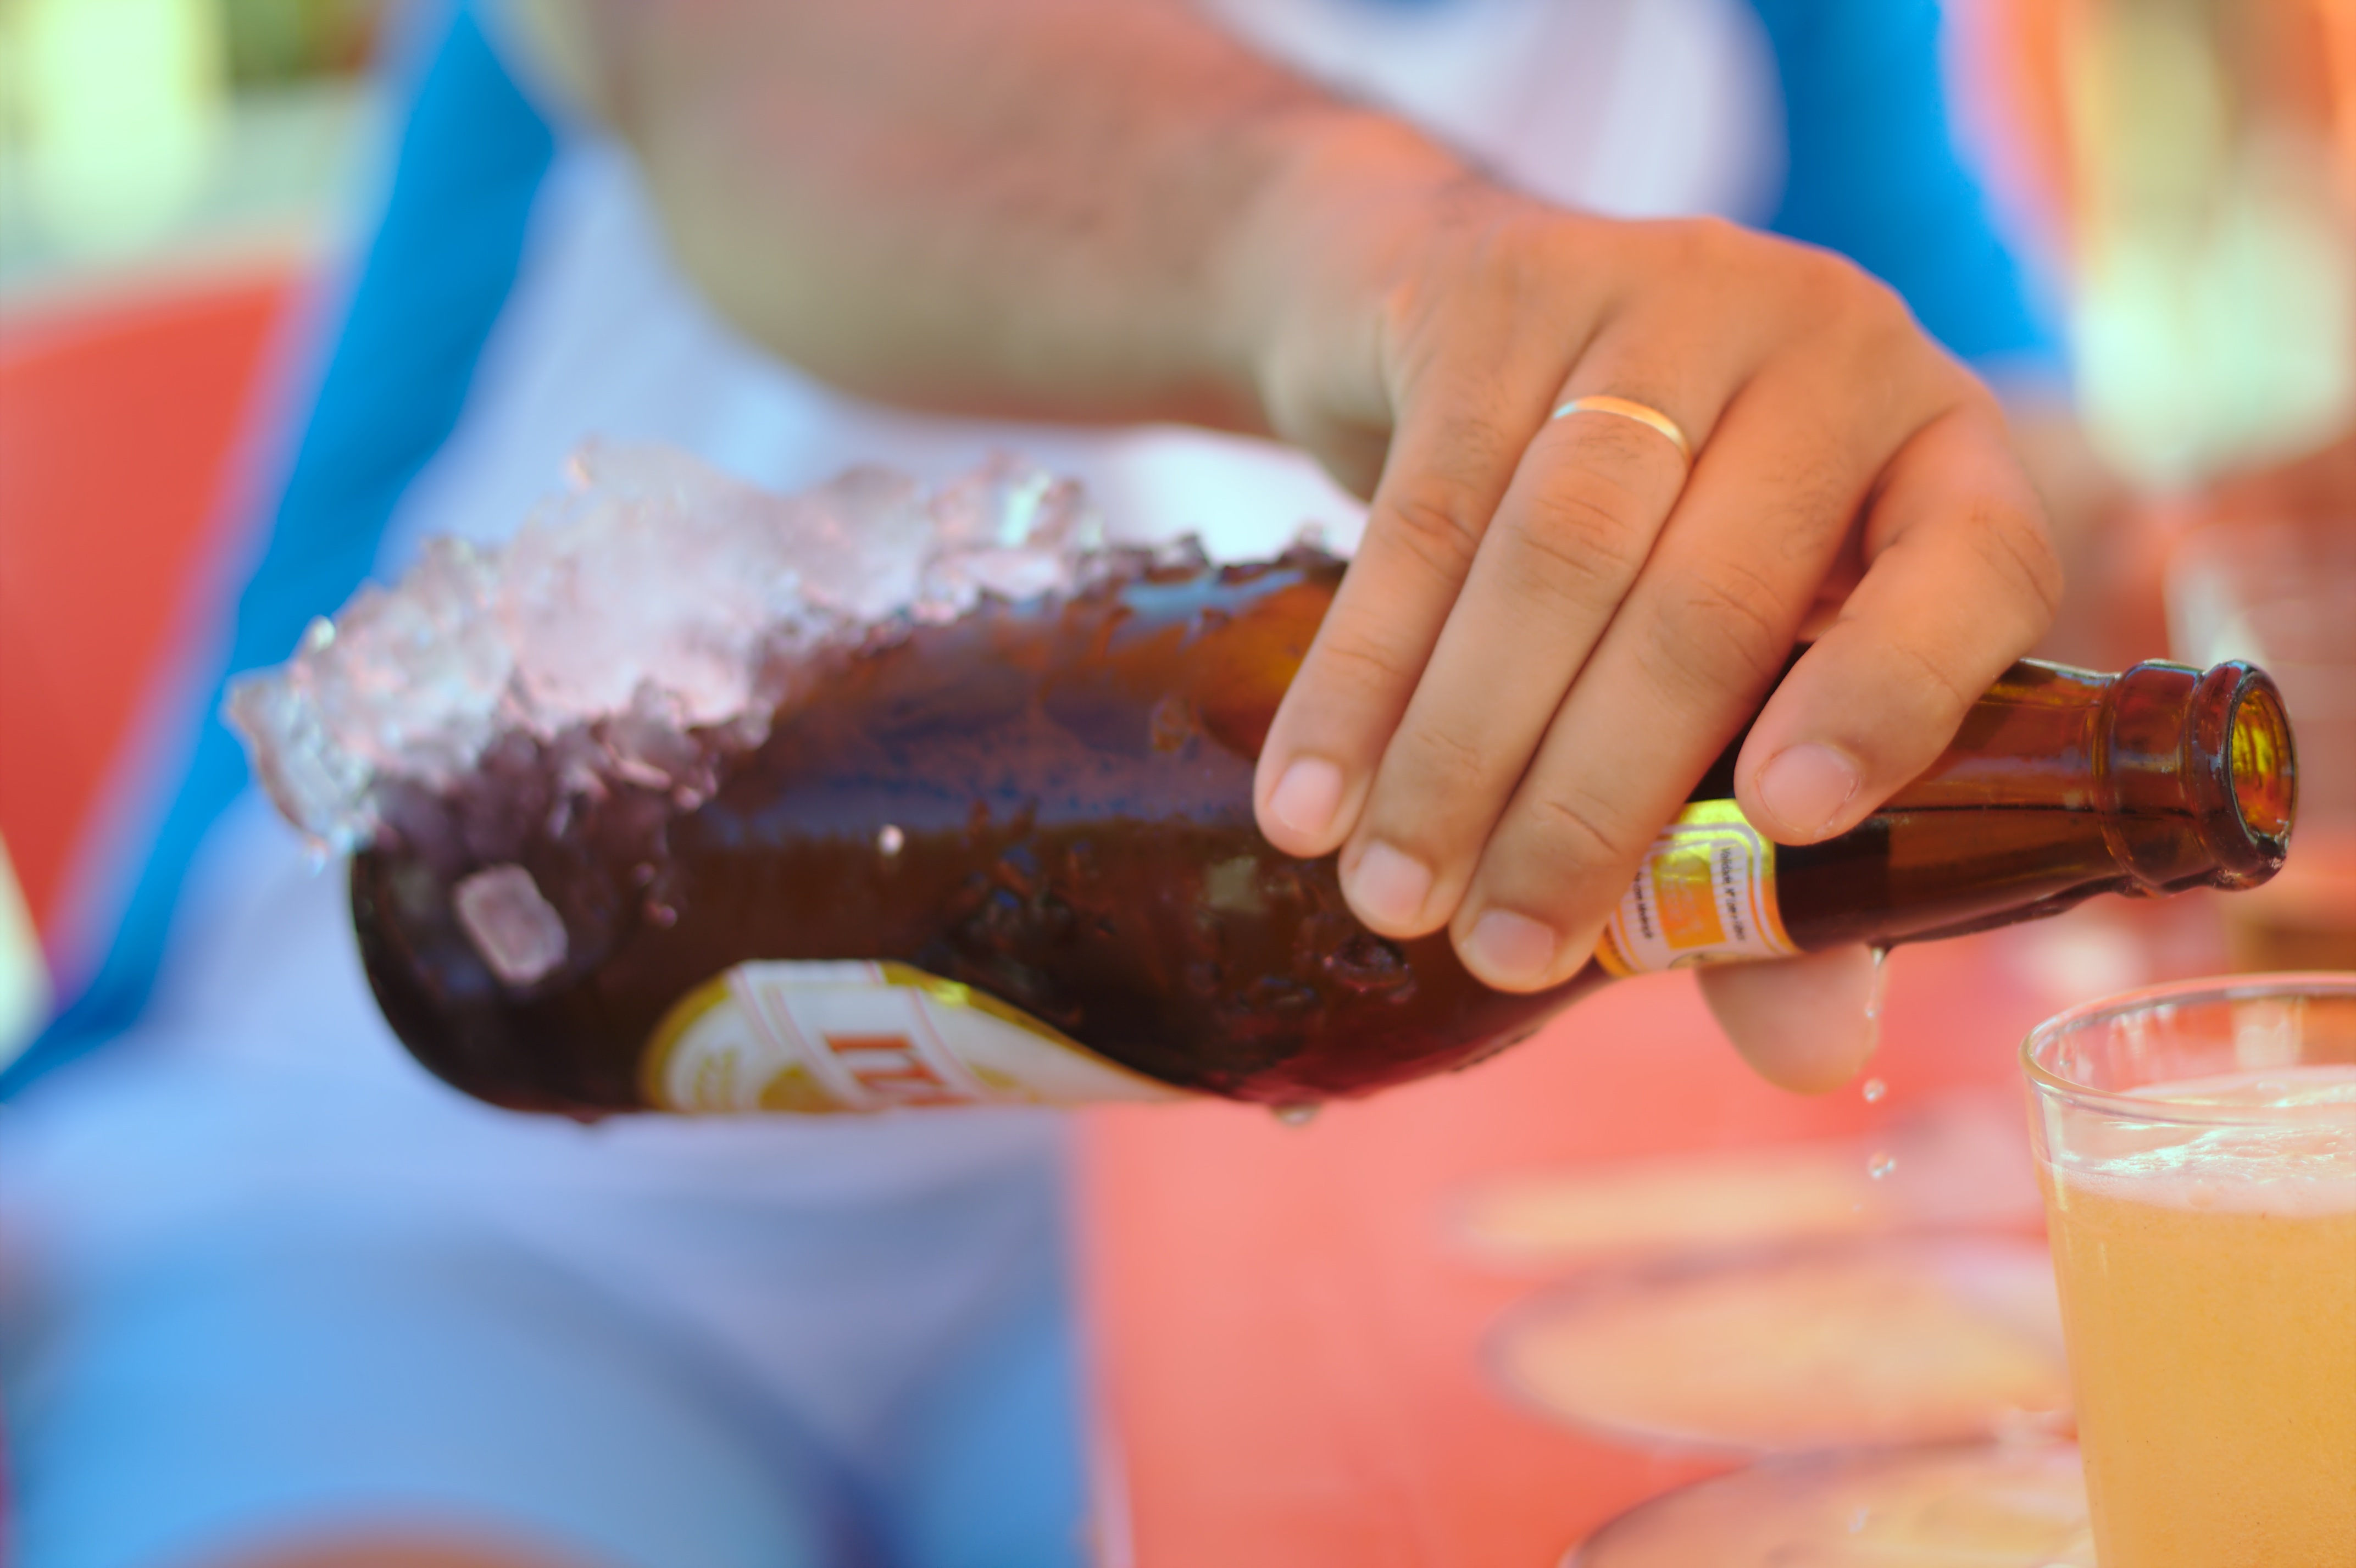
hand, cold, finger, food, color, drink, rest, baking, dessert, beer, sweetness, refreshing, flavor, sense